The Tenth Man (novel)

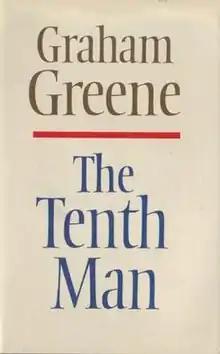
First edition cover

The Tenth Man is a 1985 short novel by the British novelist Graham Greene.